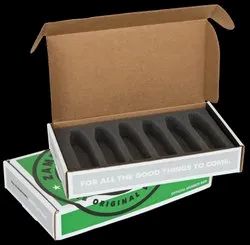
Label: Polyethylene_Foam_Packaging_Box